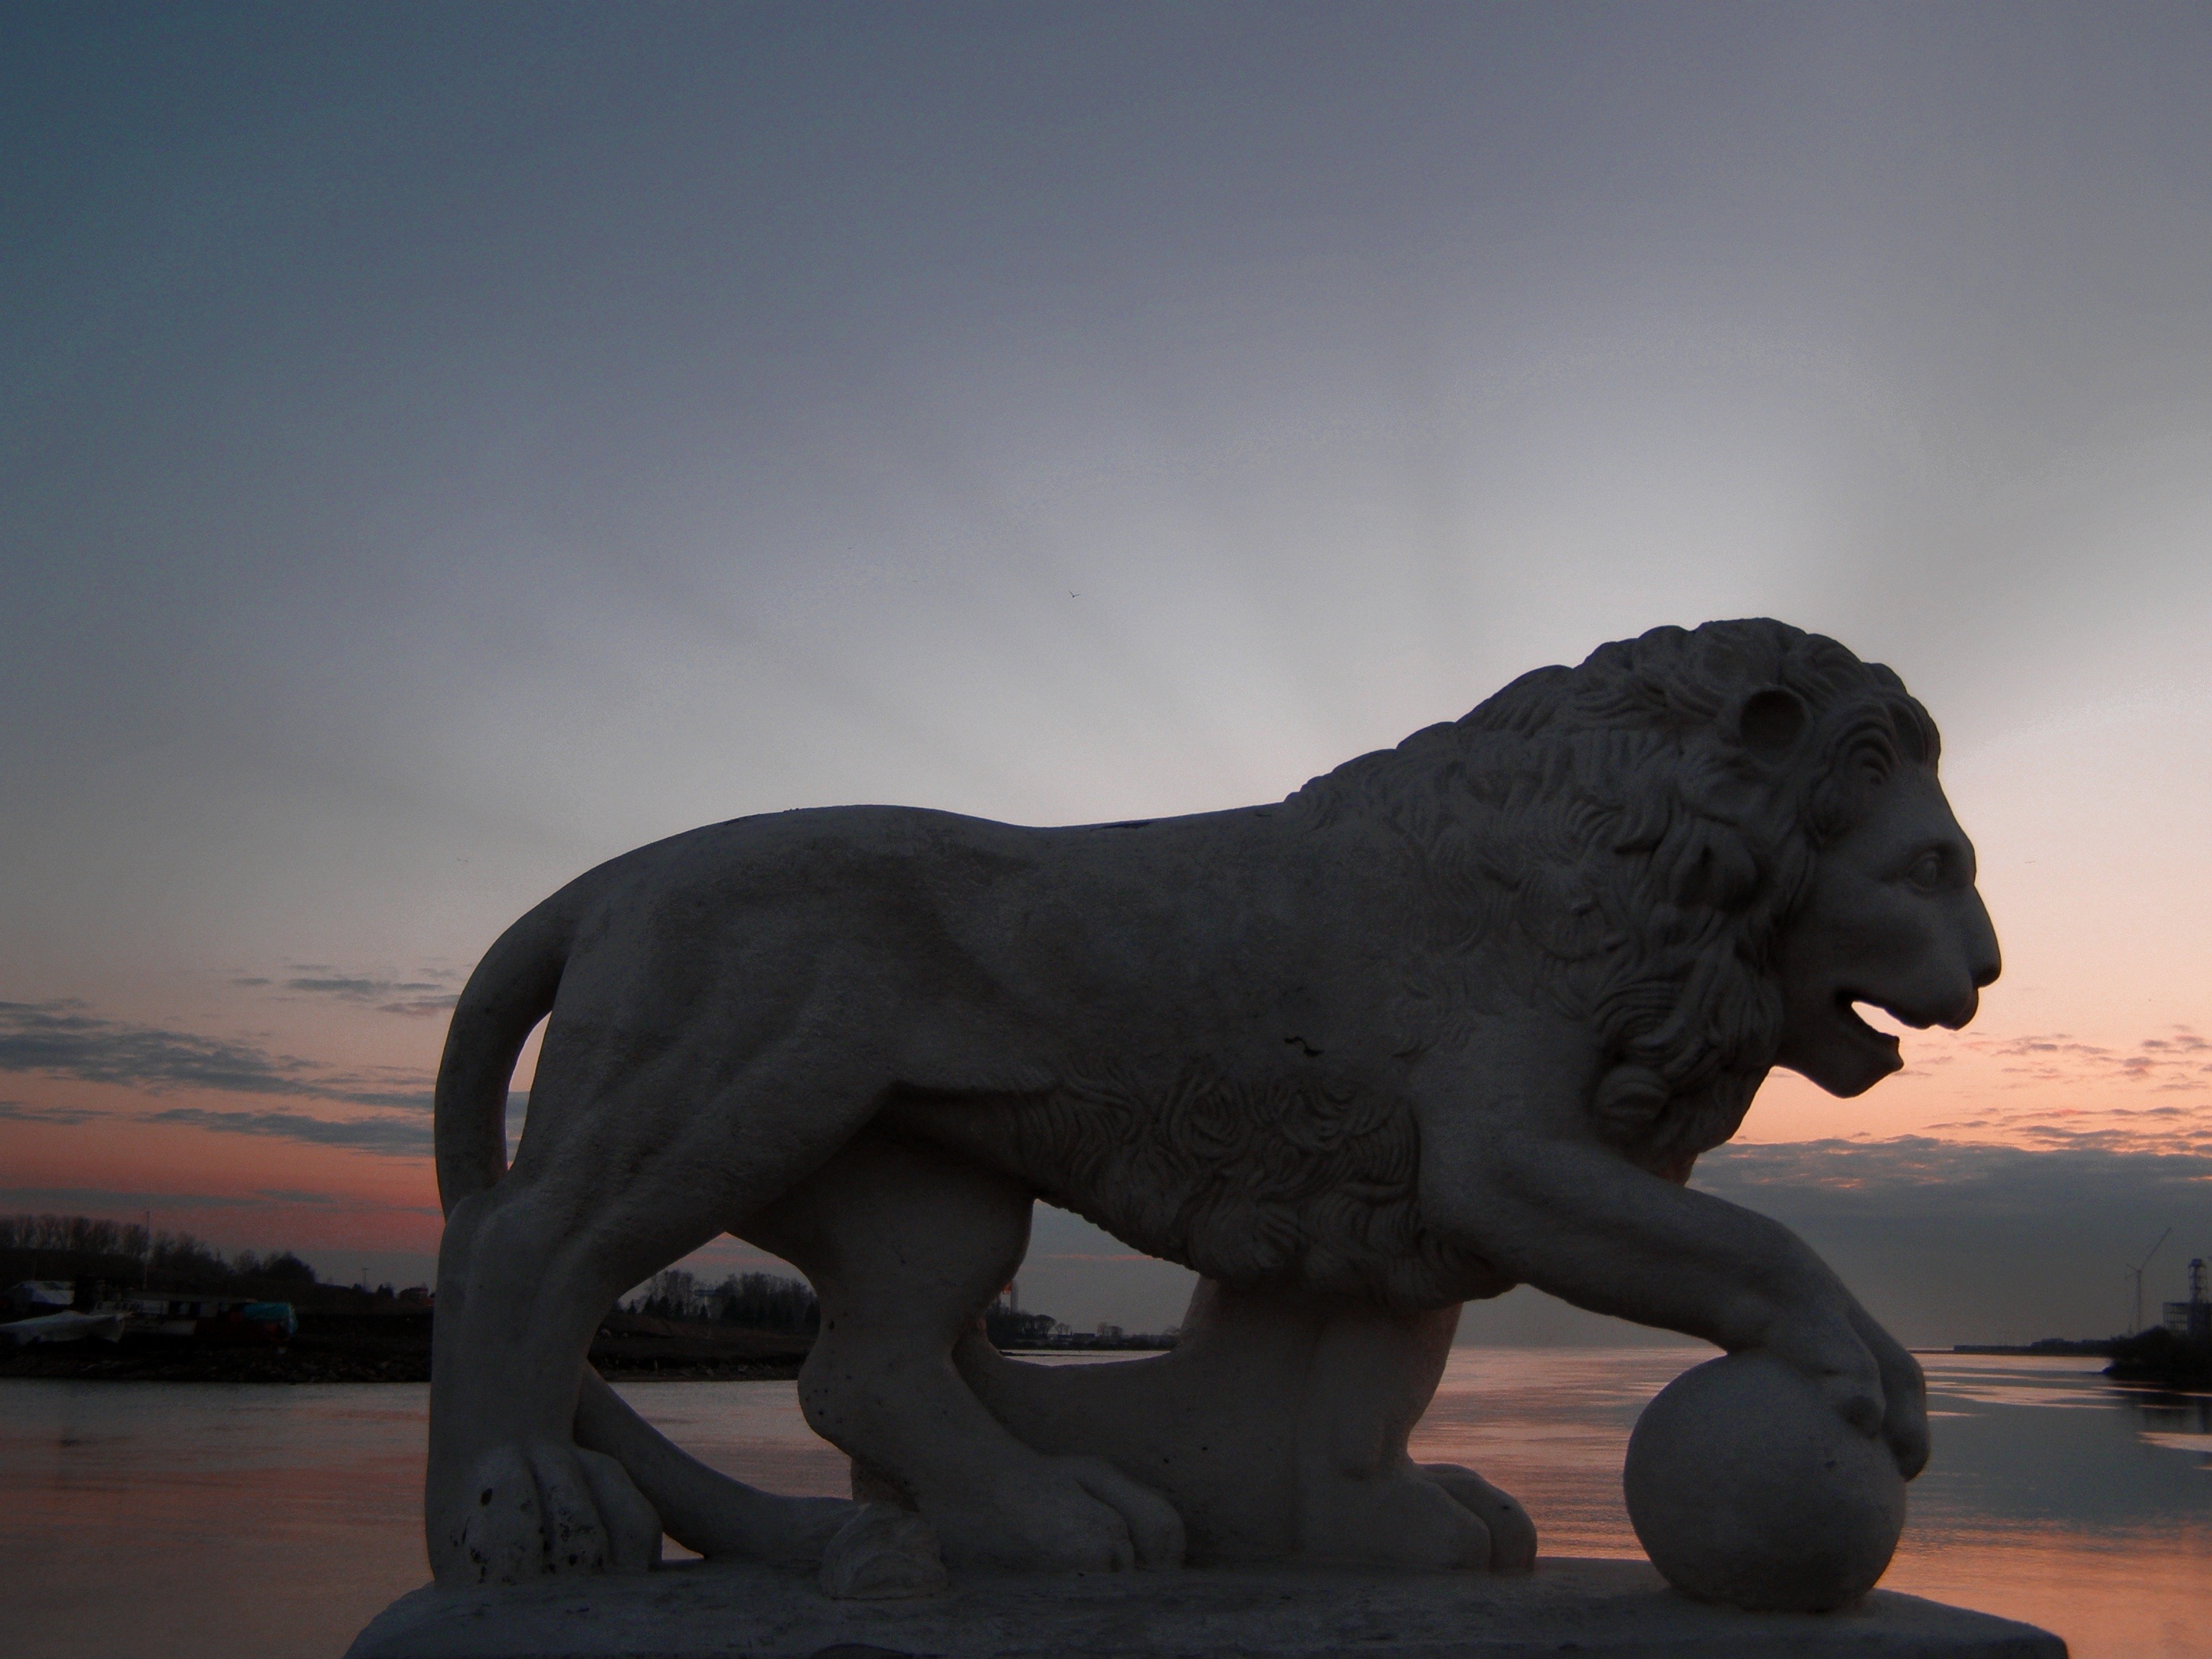
sunset, stone, monument, statue, evening, landmark, historic, lion, sculpture, art, elephants and mammoths